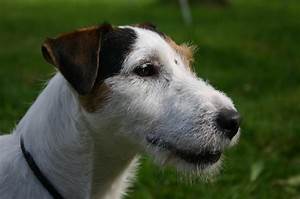
Label: cane